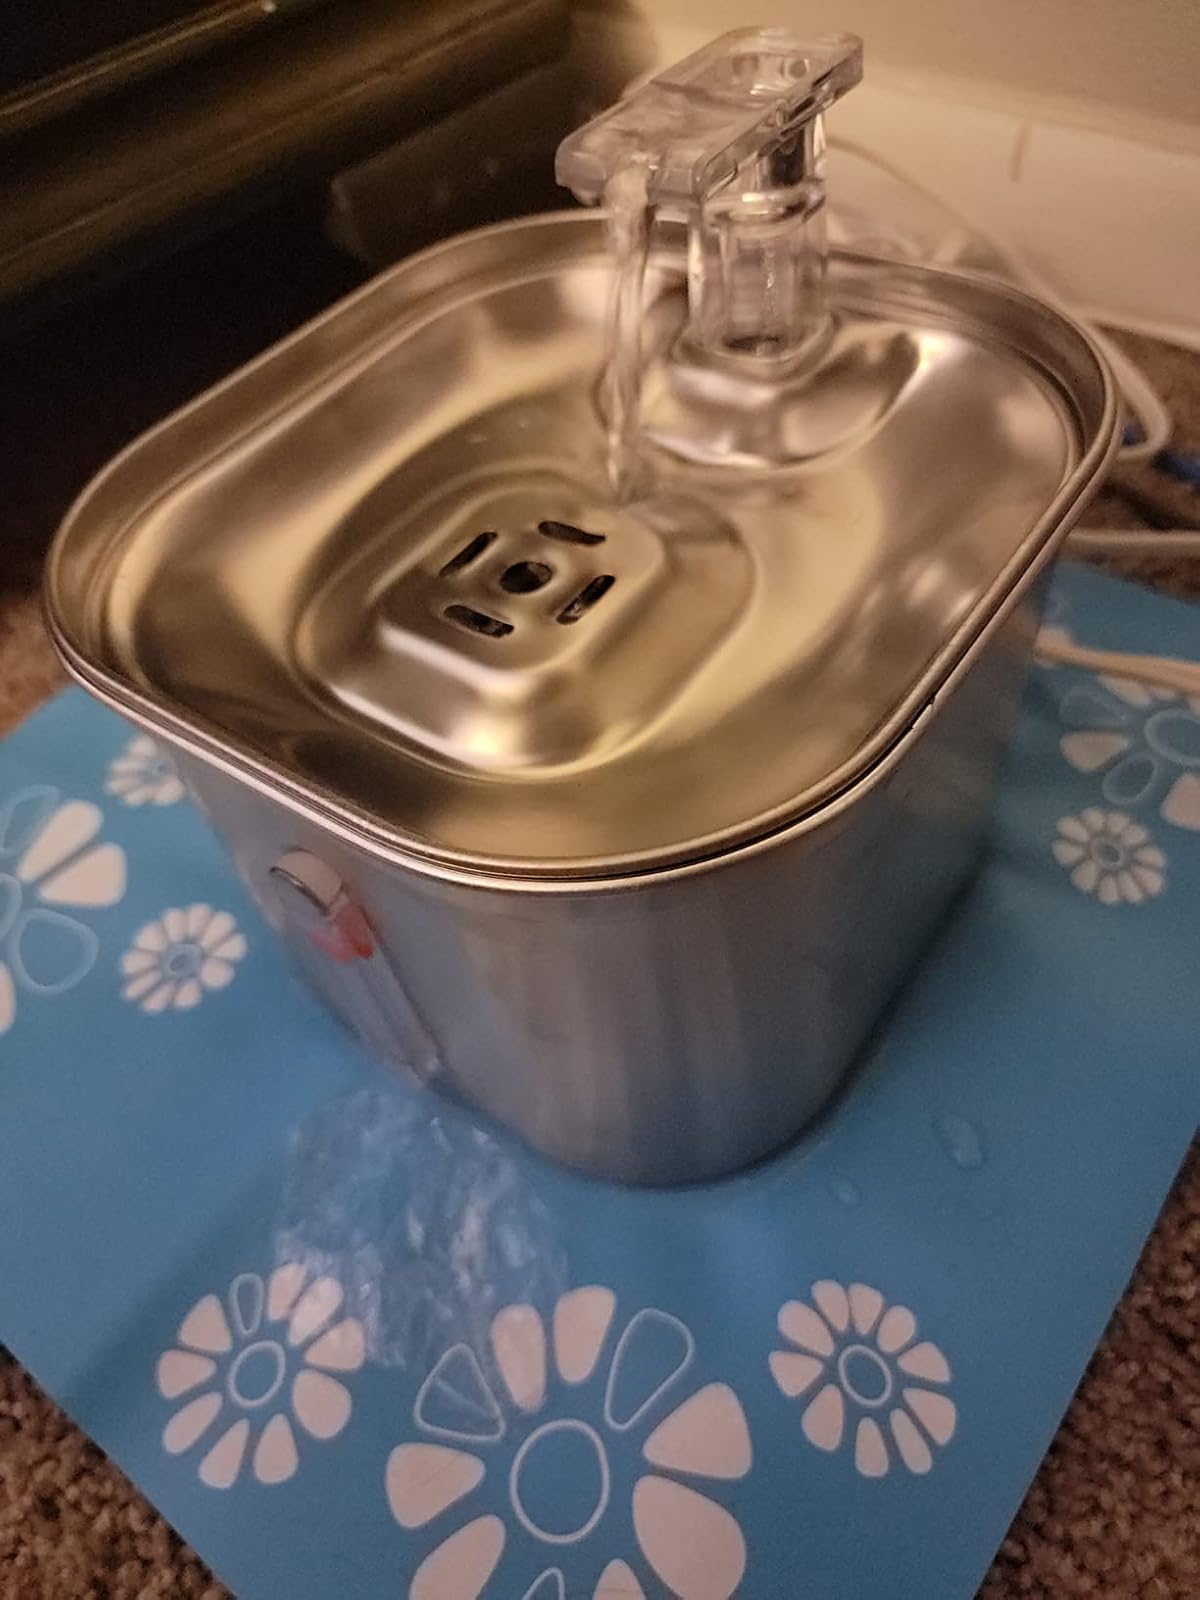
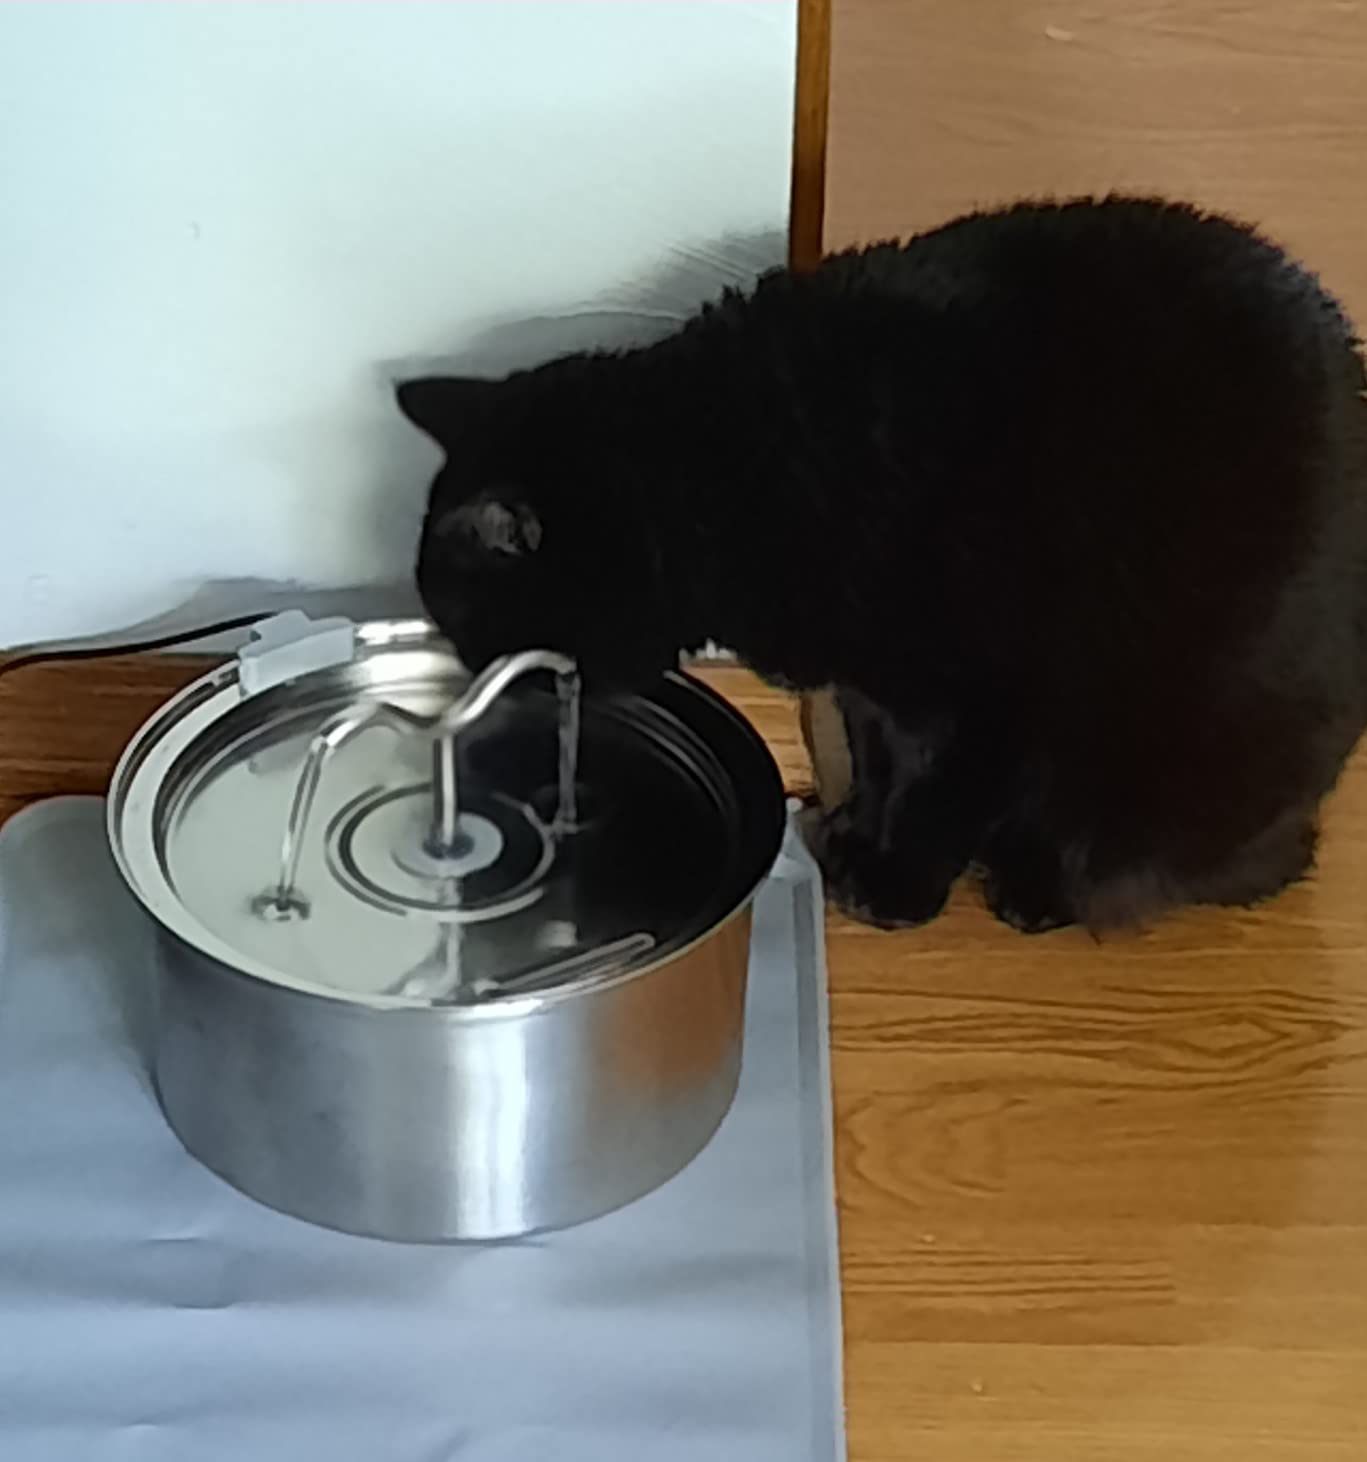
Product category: items_bowl
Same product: no